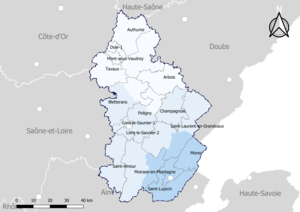
Carte du découpage cantonal du département du Jura, avec en surimpression les arrondissements (en nuances de bleu) - Carte arrêtée au 1er janvier 2019.
Le département du Jura compte 34 cantons depuis 1973. À partir de 2015, ce nombre est réduit à 17 à la suite du redécoupage cantonal de 2014.